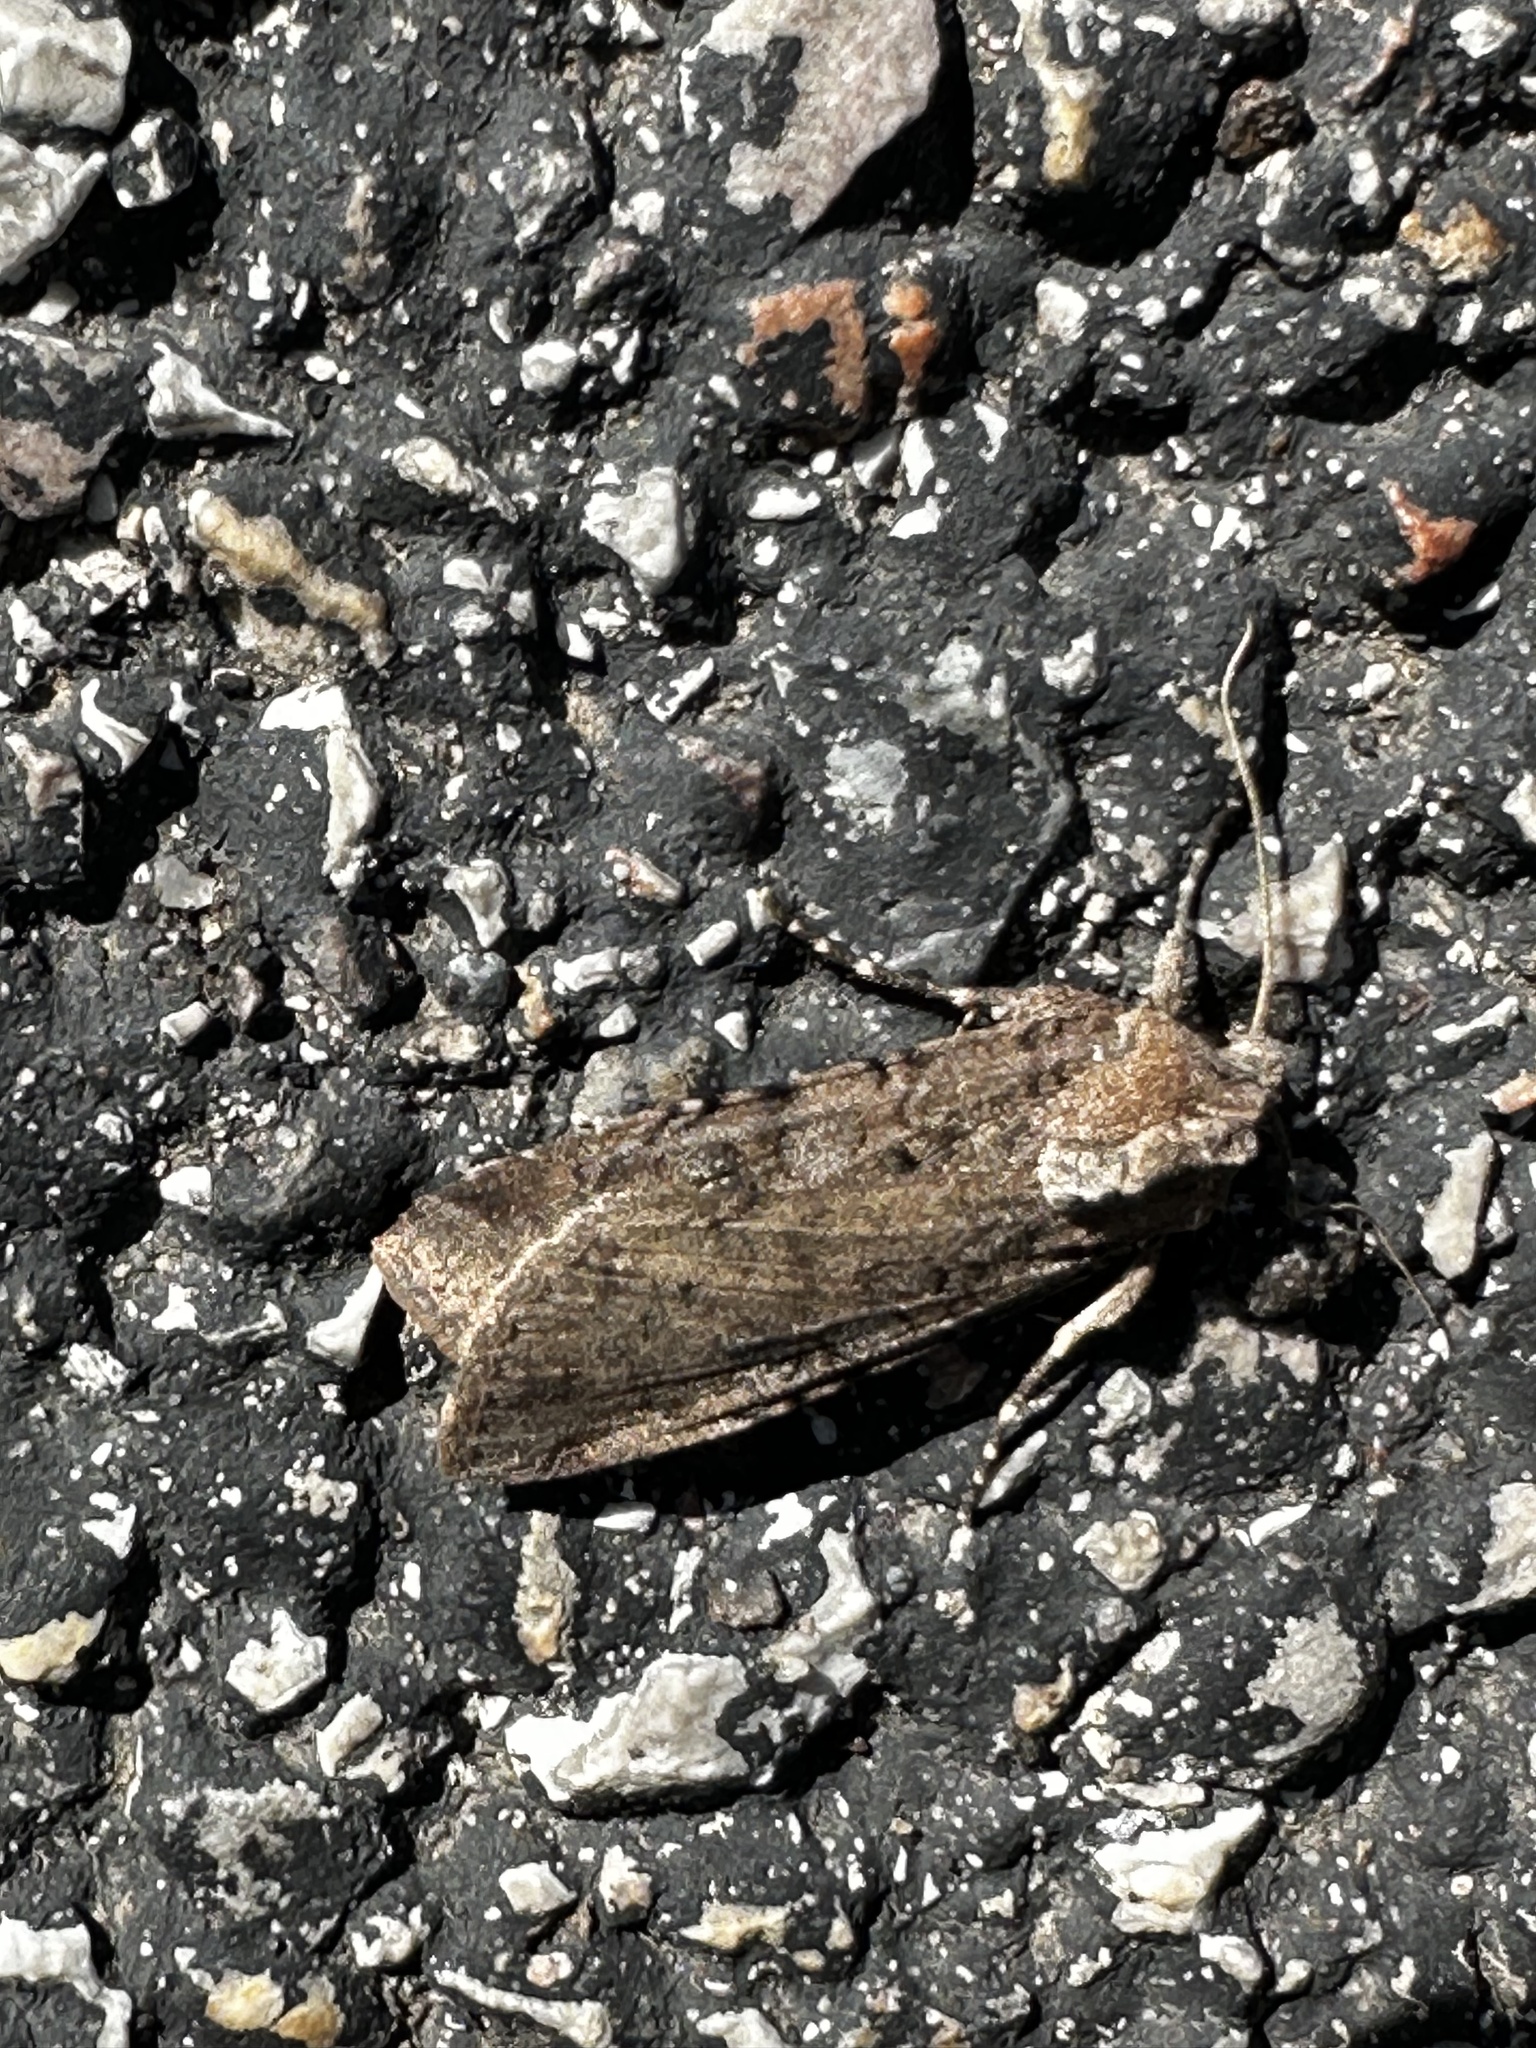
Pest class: cutworms